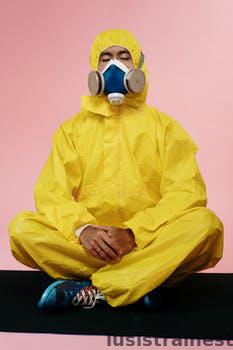
Label: Watermark